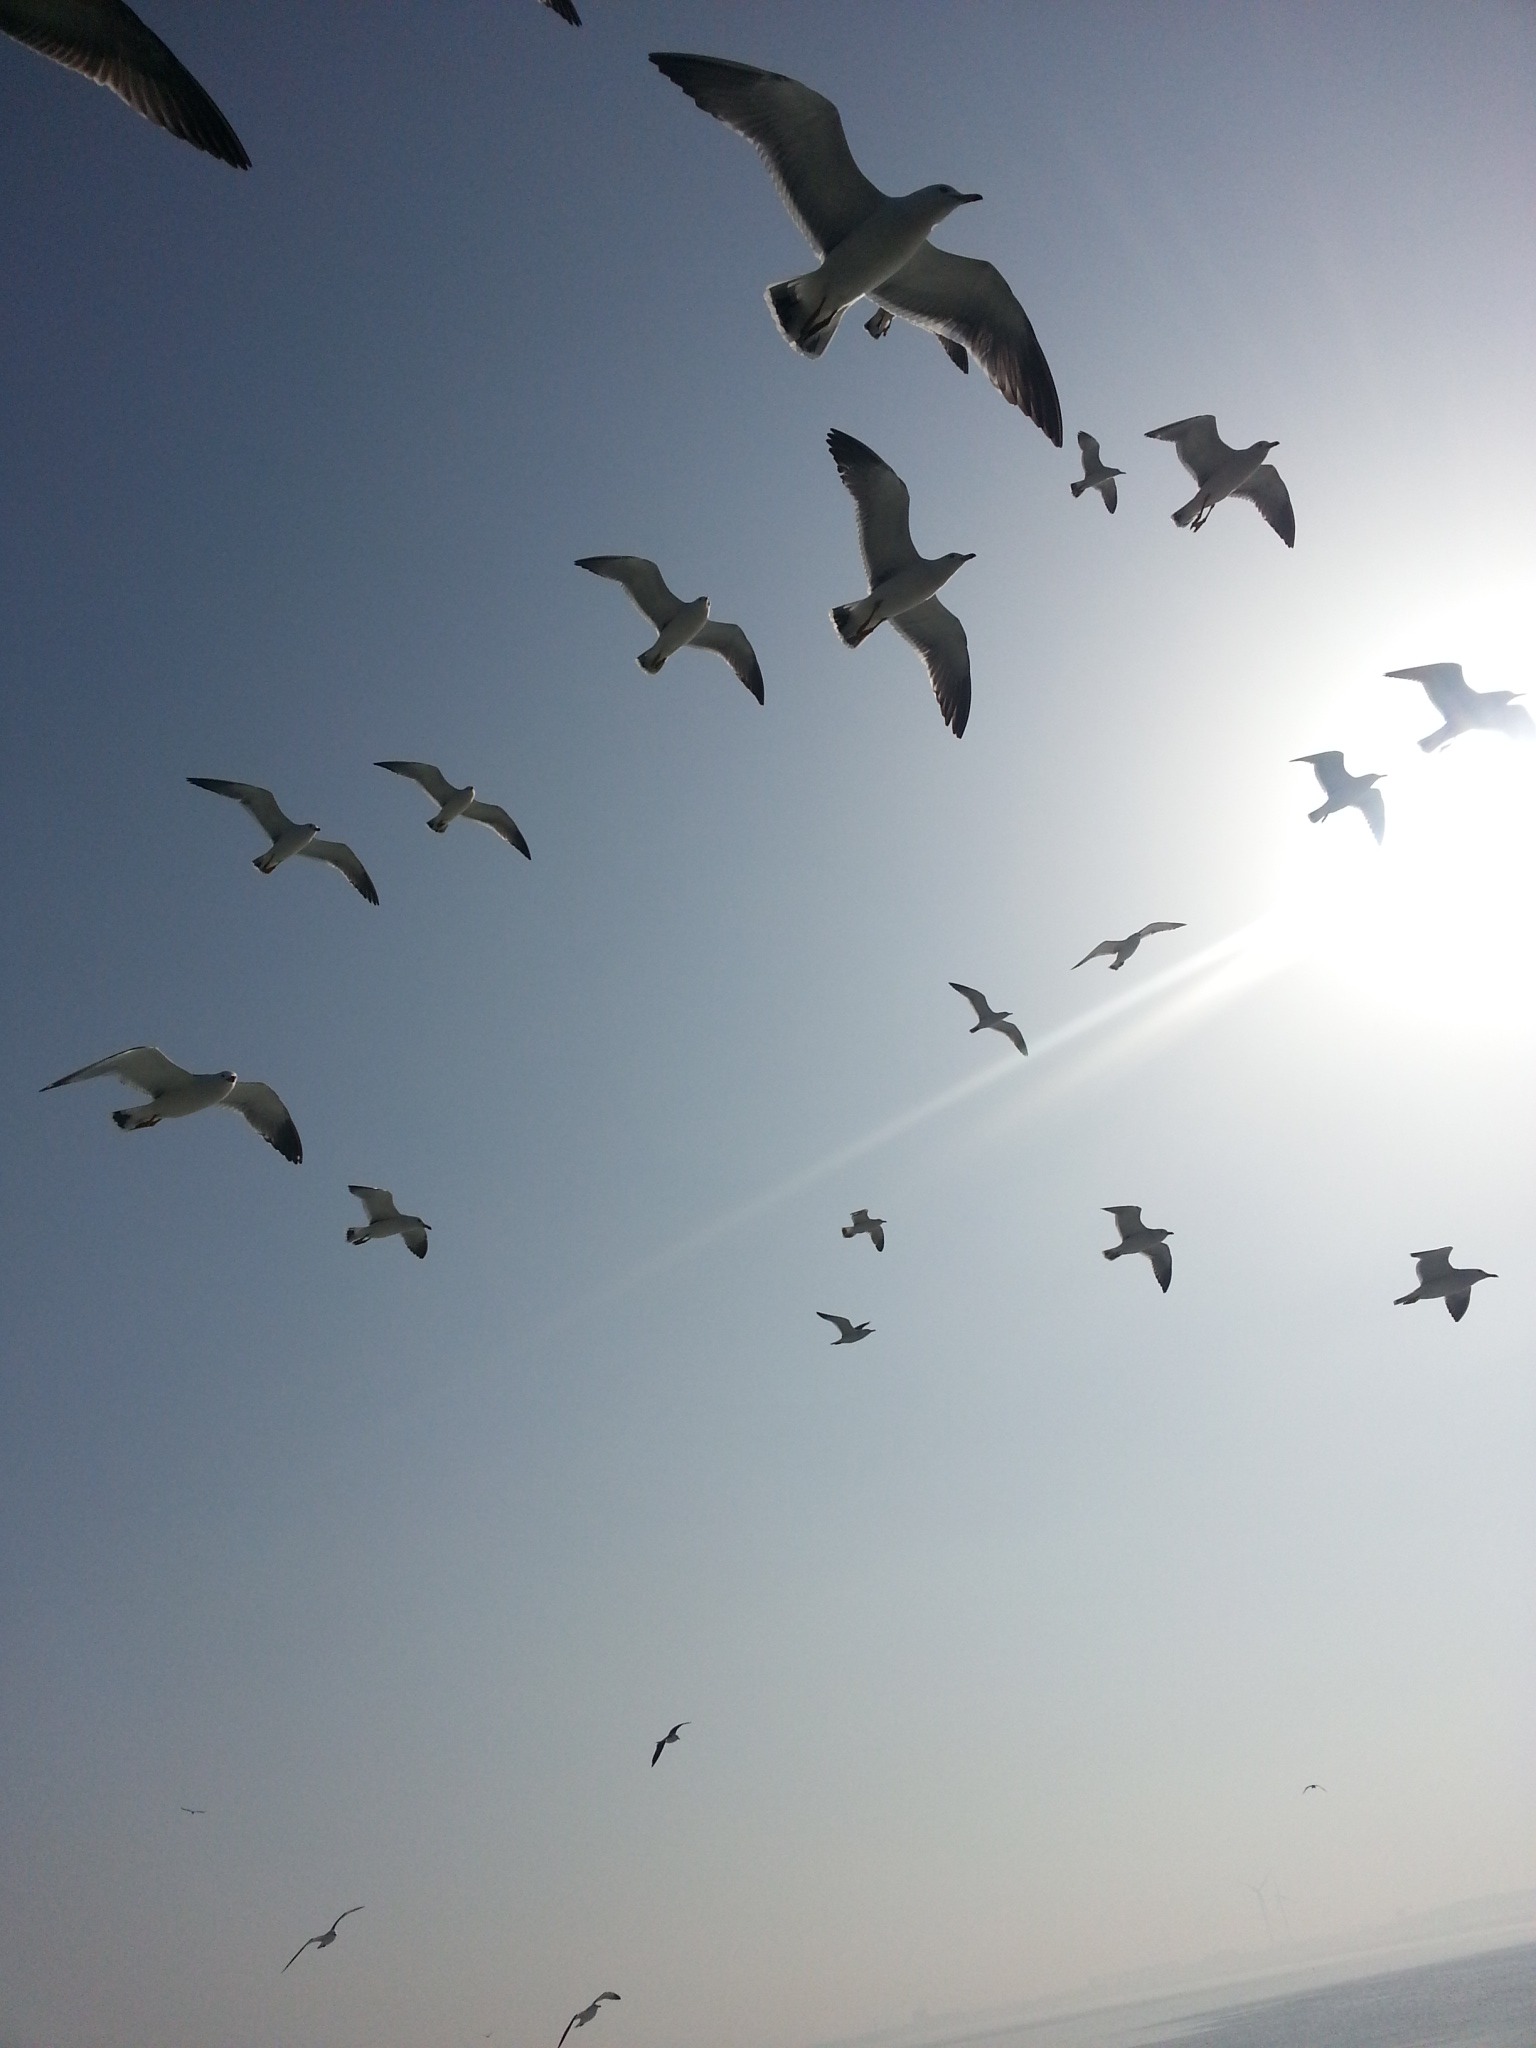
sea, bird, sky, seabird, flock, gull, beak, flight, pigeon, shorebird, bird migration, charadriiformes, european herring gull, animal migration